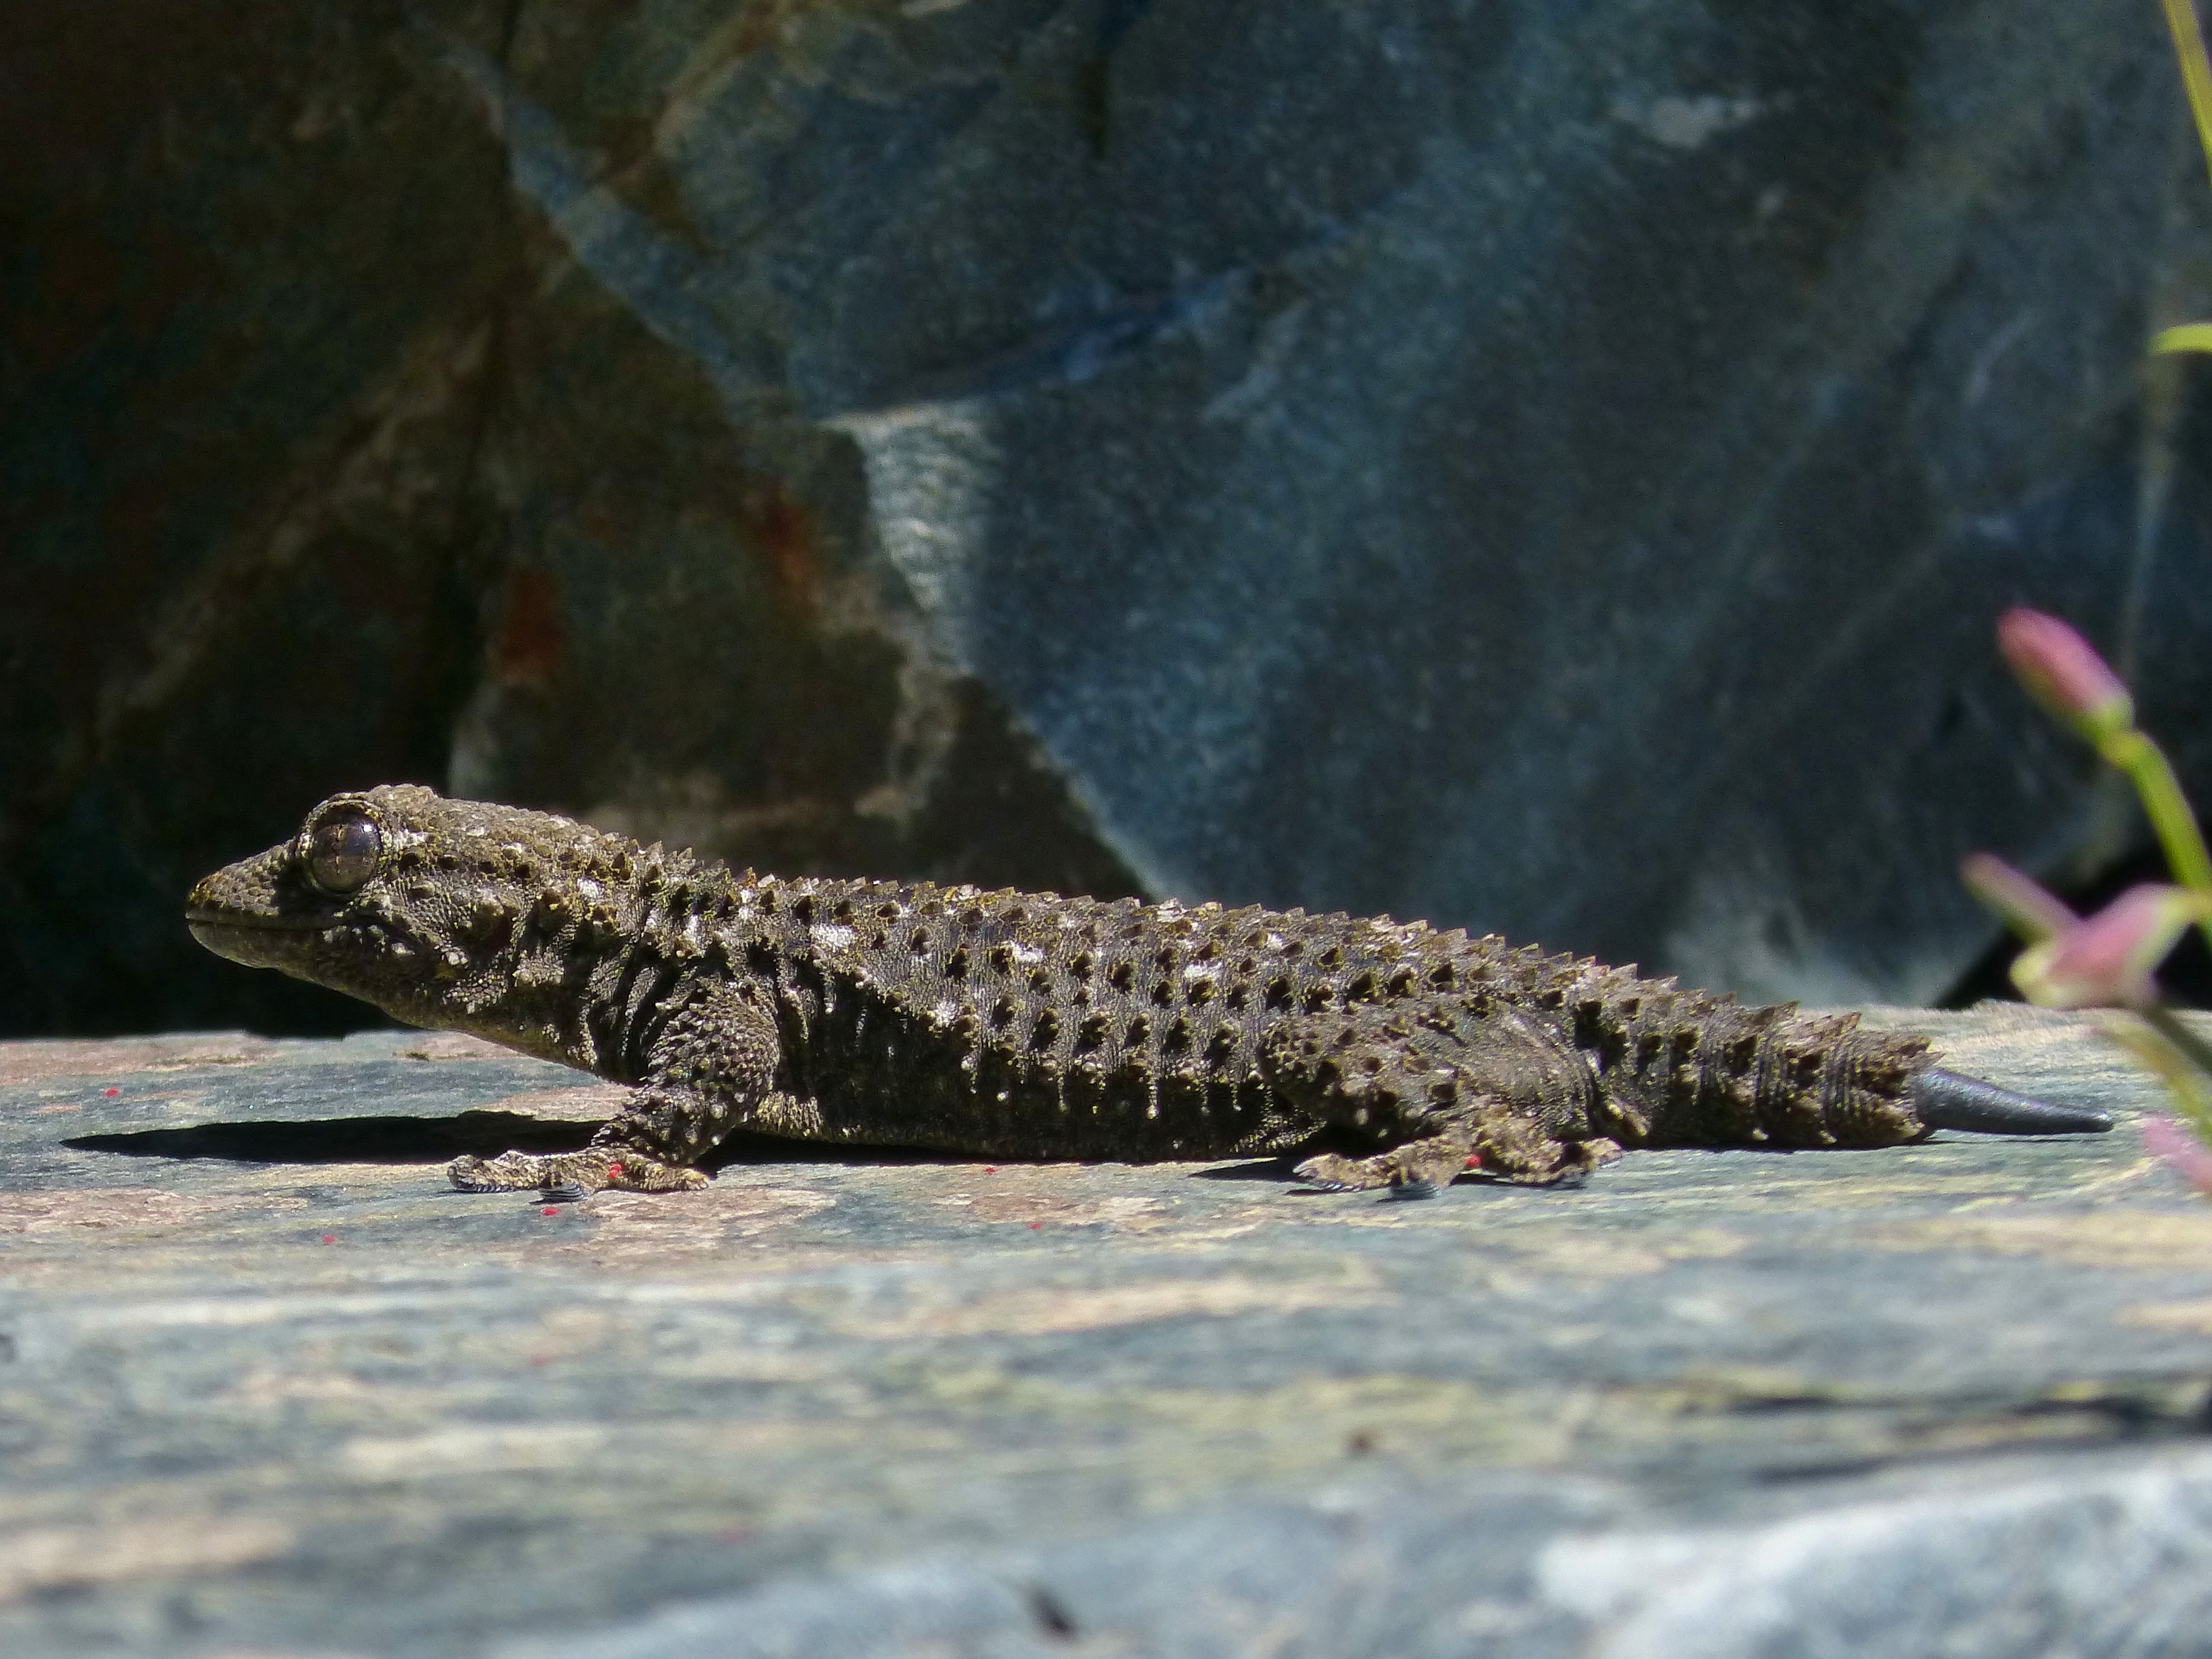
rock, texture, wildlife, reptile, amphibian, iguana, fauna, lizard, gecko, crocodile, alligator, cool image, dragon, cool photo, organism, agamidae, agama, crocodilia, dactyloidae, scaled reptile, lacertidae, terrestrial animal, heloderma, gila monster